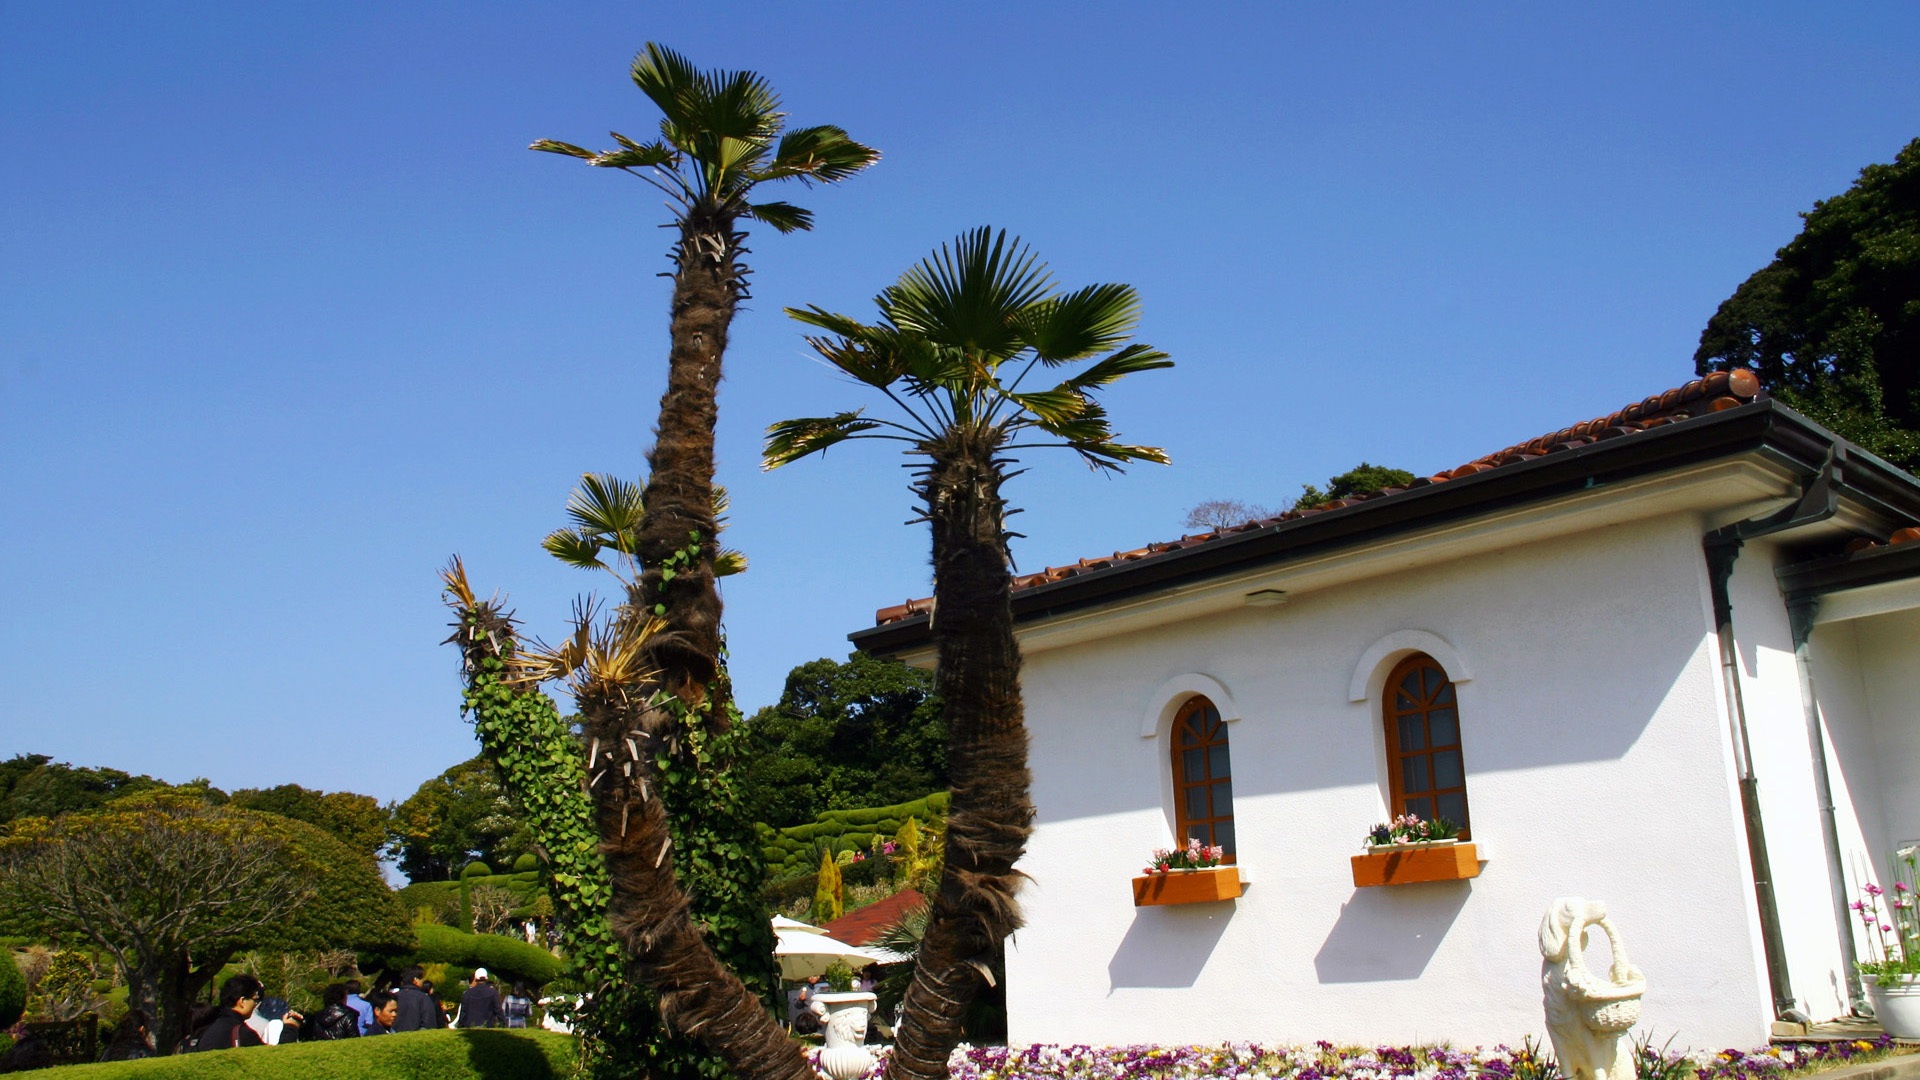
villa, flower, monument, vacation, landmark, tourism, place of worship, temple, resort, k, wat, hacienda, tours, klitschko, whether or not, arecales